USS Turner (DD-259)

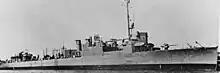
"Turner" as USS "Moosehead" (IX-98) in April 1943.

"Moosehead" carried out her most important service as an at-sea platform for training officers and men of Combat Information Center crews. She carried the latest radar and sonar equipment as well as a CIC classroom and berthing facilities. In July 1943 she began training CIC crews of escort carriers. During the next two and a half years she trained CIC teams for all escort carriers of the and classes. Early in 1944 she broadened the scope of her training to include CIC teams from APAs, AKAs, DEs, ADs, and PCEs. In addition, she served as a test and evaluation ship for experimental rockets, radar equipment, and radio jamming devices.